Miaozhuang Wang

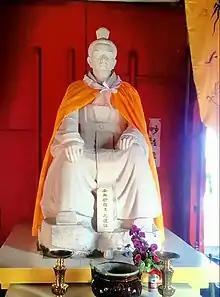
Statue of Miaozhuang Wang

Miaozhuang Wang (also known as Miaozhuangyan) is a Chinese deity and the father of the Guanyin Bodhisattva, also known as the Goddess of Mercy. Miaozhuang was the ruler of Fucheng Kingdom (now ) in the 6th century B.C.